Marie Anne de Bourbon

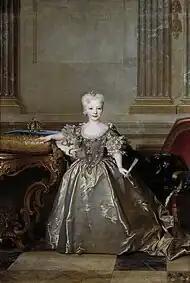

The question of rank and precedence always remained central to the dowager princess' life. In February 1692, her half-sister Françoise-Marie de Bourbon (1677–1749), who inherited her maiden title of "Mademoiselle de Blois", was married to Philippe, Duke of Chartres (1674–1723), heir to the title of Duke of Orléans. From the day of the wedding, their 15-year-old sister outranked both the 26-year-old dowager and the 19-year-old Duchess of Bourbon. She was given a dowry of 2 million livres, twice the amount that the Princess of Conti and the Duchess of Bourbon had received, as well as the Palais-Royal. The young girl deliberately flaunted her position, much to the annoyance of the two formal rivals, who were from then on openly hostile to their sister.